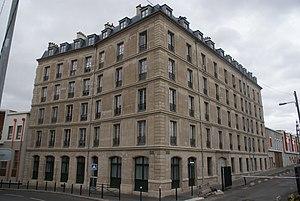
La Maison de logement des ouvriers de l'usine Coignet rénovée, vue en 2020.
La maison de François Coignet est une maison particulière, construite en 1853 par François Coignet à Saint-Denis, en Seine-Saint-Denis. Elle est située 72, rue Charles-Michels et 29, boulevard de la Libération.
La Maison des ouvriers de l'usine Coignet est construite au troisième quart du XIXᵉ siècle à Saint-Denis, en Seine-Saint-Denis. Elle est située rue Coignet, 59-61 rue Charles-Michels.